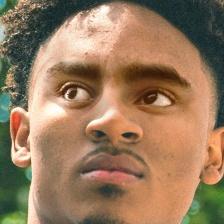
Label: faces